Radar

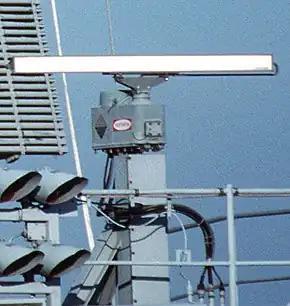
Slotted waveguide antenna

More modern systems use a steerable parabolic "dish" to create a tight broadcast beam, typically using the same dish as the receiver. Such systems often combine two radar frequencies in the same antenna in order to allow automatic steering, or "radar lock".